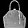
Label: Bag